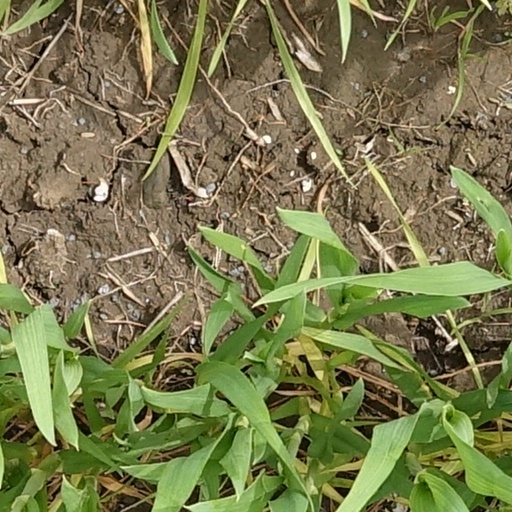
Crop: wheat